Lars Nootbaar

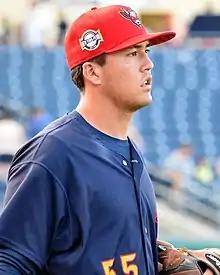
Nootbaar with the State College Spikes in 2018

The St. Louis Cardinals selected Nootbaar in the eighth round of the 2018 Major League Baseball draft. After signing with the team, he was assigned to the State College Spikes of the Class A Short Season New York–Penn League, where he set a team record with seven RBIs in one game. For the season, he hit .227 with two home runs and 26 RBIs over 56 games. Nootbaar began the 2019 season with the Class A Peoria Chiefs of the Midwest League before being promoted to the Class A-Advanced Palm Beach Cardinals of the Florida State League. He was promoted a second time to the Springfield Cardinals of the Double-A Texas League. Over 101 games between the three clubs, he batted .264 with seven home runs and 38 RBIs. In 2020, the minor league season was canceled by the COVID-19 pandemic.